Our Lady of Perpetual Help

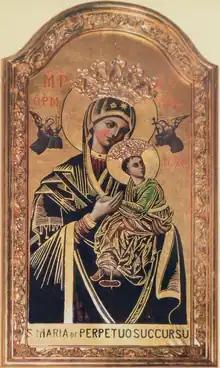
The namesake icon crowned by Pope John Paul II via the decree "Una Altra Volta" for Wadowice, Poland on 16 June 1999. The Chapel of the Holy Cross, inside the Minor Basilica of the Holy Presentation of the Blessed Virgin Mary.

The icon was moved to the former Church of Saint Matthew on 27 March 1499 by the Augustinians who were custodians of the image. The icon remained damaged and unrestored at the backside chapel of the Church of Saint Matthew, where an Augustinian monk, Agostino Orsetti complained that the devotees did not venerate the icon well enough due to an already existing image of "The Madonna of Grace" venerated in the main altar. A younger friend of Orsetti, the Redemptorist missionary, Michael Marchi saw the opportunity for the Order of Redemptorists planning to build a new church in the Esquilline Hill. This proposal was brought to Father—General Nicholas Mauron who then petitioned Pope Pius IX for papal dispensation to transfer the custodianship of the original image.